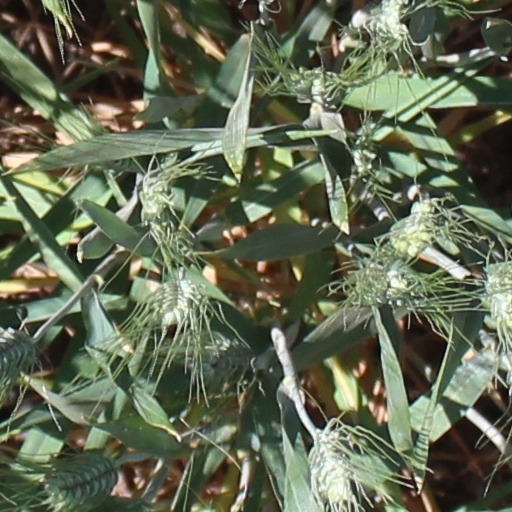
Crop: wheat